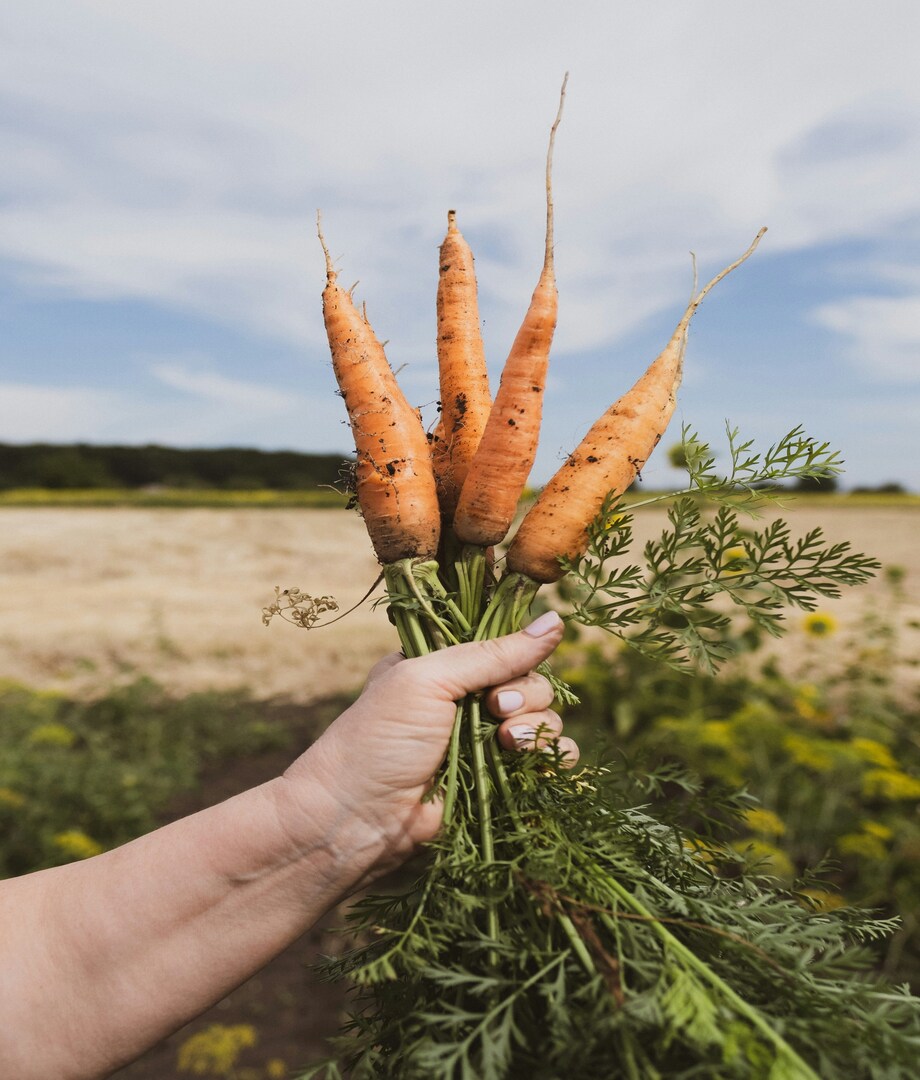
Label: carrot